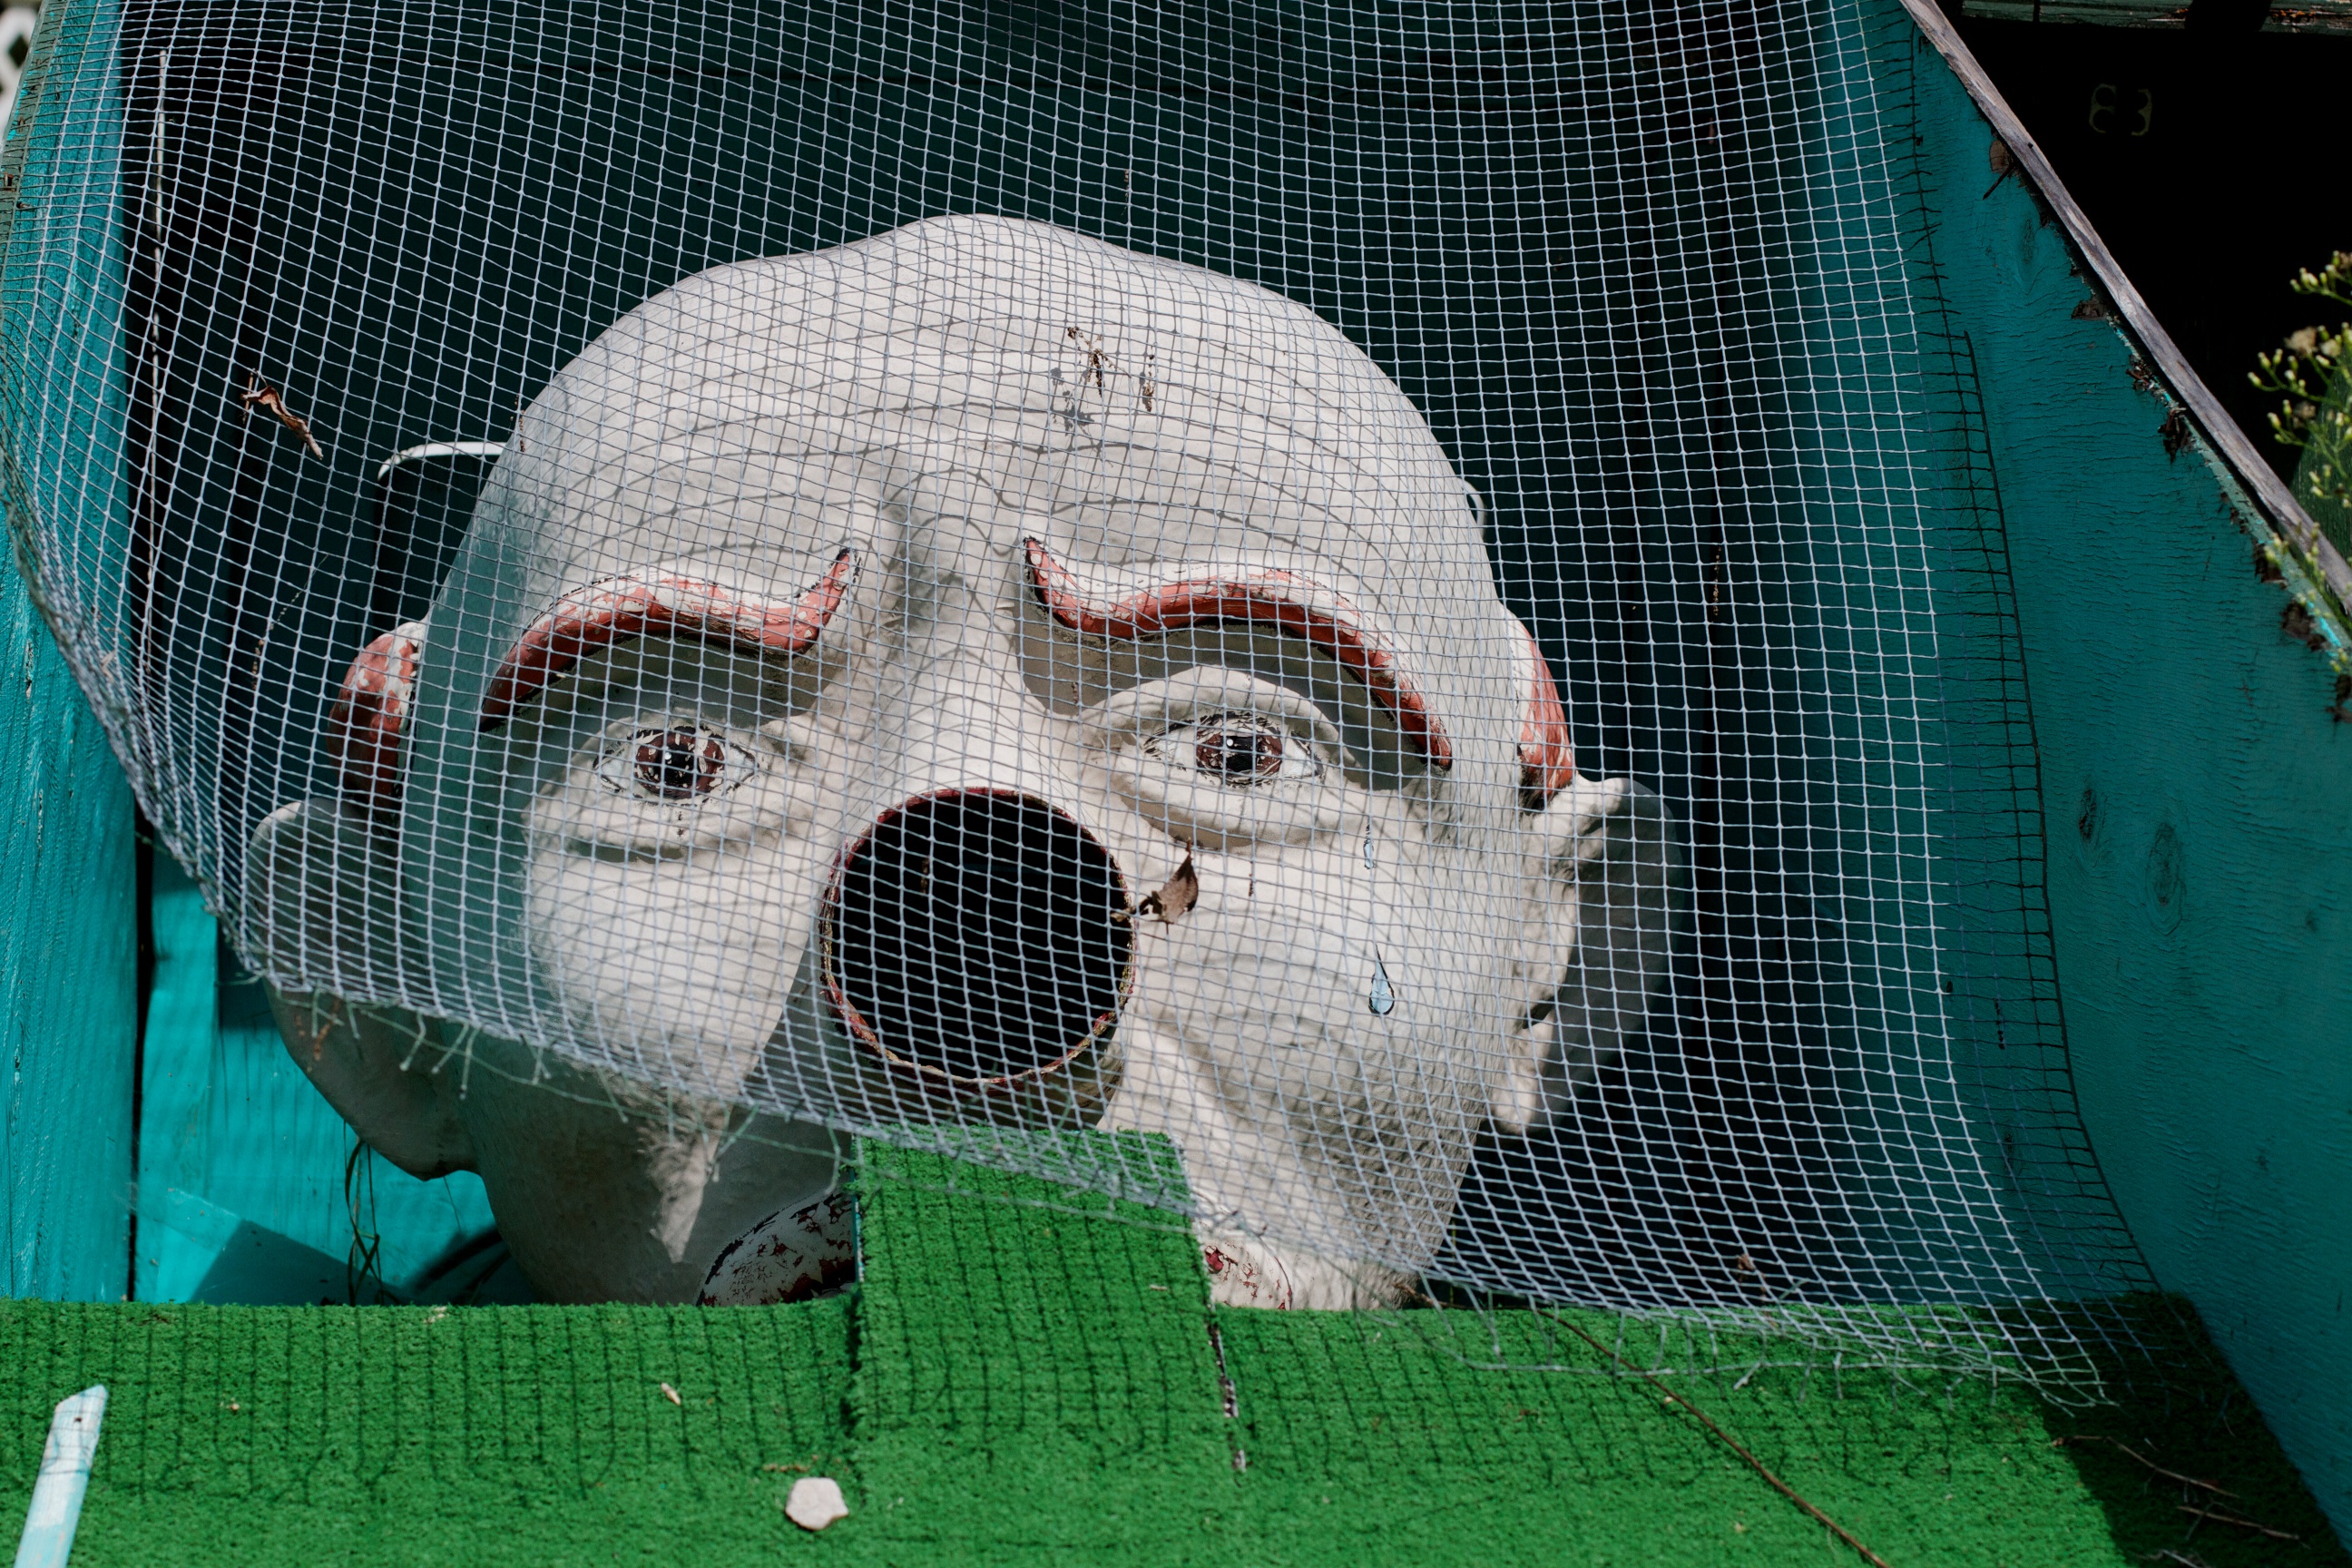
green, color, art